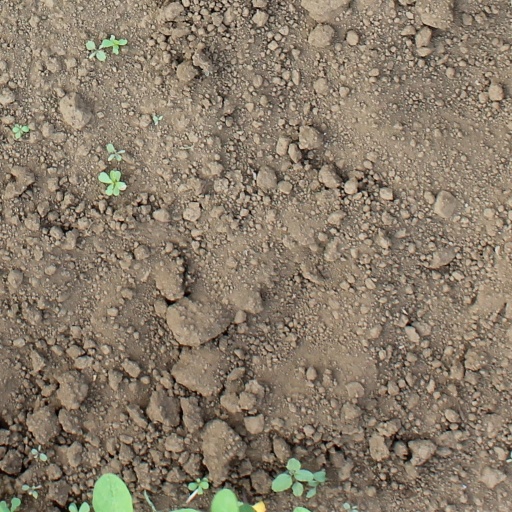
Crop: soybean